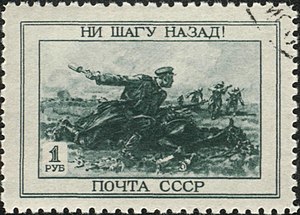
Ordre nr. 227
Sovjetisk frimærke med teksten "Ikke et skridt tilbage!"
Ordre nr. 227 af 28. juli 1942. Kendt som Ikke et skridt tilbage! blev udstedt af den sovjetiske folkekommissær for forsvar, Josef Stalin. Ordren sigter mod at forbedre den militære disciplin i Den Røde Hær og skal bl.a. se i forlængelse af Ordre nr. 270 samt Ordre nr. 0391. Ordren forbød tilbagetrækning af tropper uden befaling herom og påbød oprettelse af straffeenheder både ved fronten og i arméerne. Disse enheder var sammensat af personer, der havde gjort sig skyldige i krænkelse af disciplinen ved fejhed eller ustabilitet og de blev indsat på svære områder af fronten, så de med blod kunne sone deres ulydighed. Endvidere blev der oprettet særlige afspærringsenheder i hæren, der blev indsat bag ved frontlinjen, for at samle panikmagere og kujoner op.